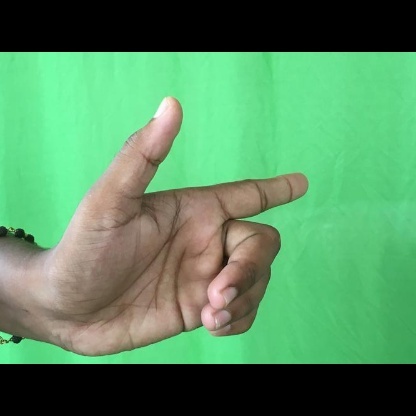
Mudra: Chandrakala